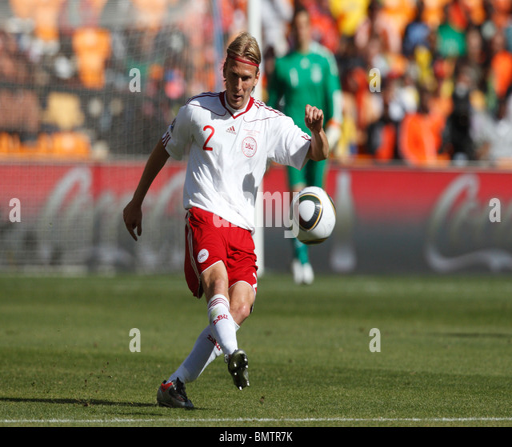
football player passes the ball during a football match against country